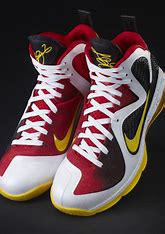
Brand: Nike
Model: Lebron 9